Battle of Arundel Island

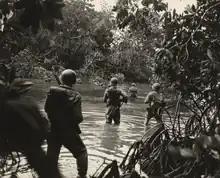
Operations Against the Japanese on Arundel and Sagekarsa Islands by John Bushemi, 1943.

In an effort to reinvigorate the offensive, Sugg arrived on Arundel on 15 September to oversee a renewed attack supported by the Marine tanks, which arrived on the Bomboe Peninsula via landing craft from Munda. He began a series of coordinated assaults utilizing the tanks to provide close support to his infantry. The fighting continued for another week as the Japanese were forced into a small perimeter on the Stima Peninsula. Exploiting the sound of a heavy downpour to muffle the noise of their engines, five tanks from the 11th Defense Battalion moved into position behind the 27th on the west coast on the night of 16–17 September. The following morning the five tanks, operating in two waves with infantry support, destroyed a Japanese strongpoint, allowing the front line to advance . There were no losses amongst the tanks during this first engagement, but the following day Japanese defenders firing 37 mm guns destroyed two tanks, which had become isolated from infantry support after adopting the wrong formation. The crews were rescued from their vehicles, though, as the supporting infantry recovered from their initial surprise and laid down supporting fire.